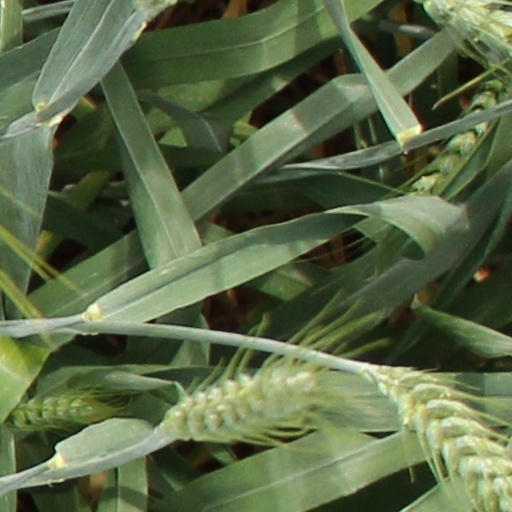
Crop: wheat